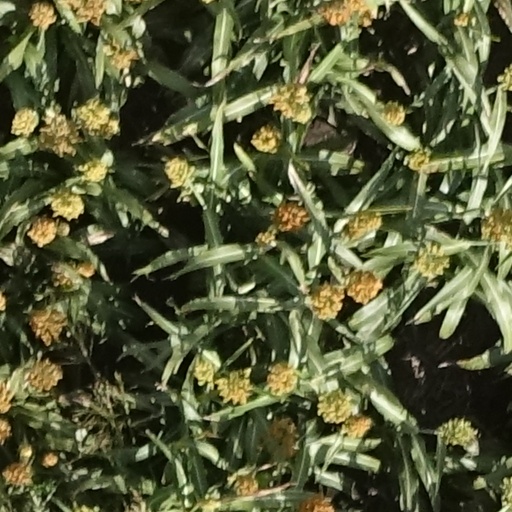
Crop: sorghum